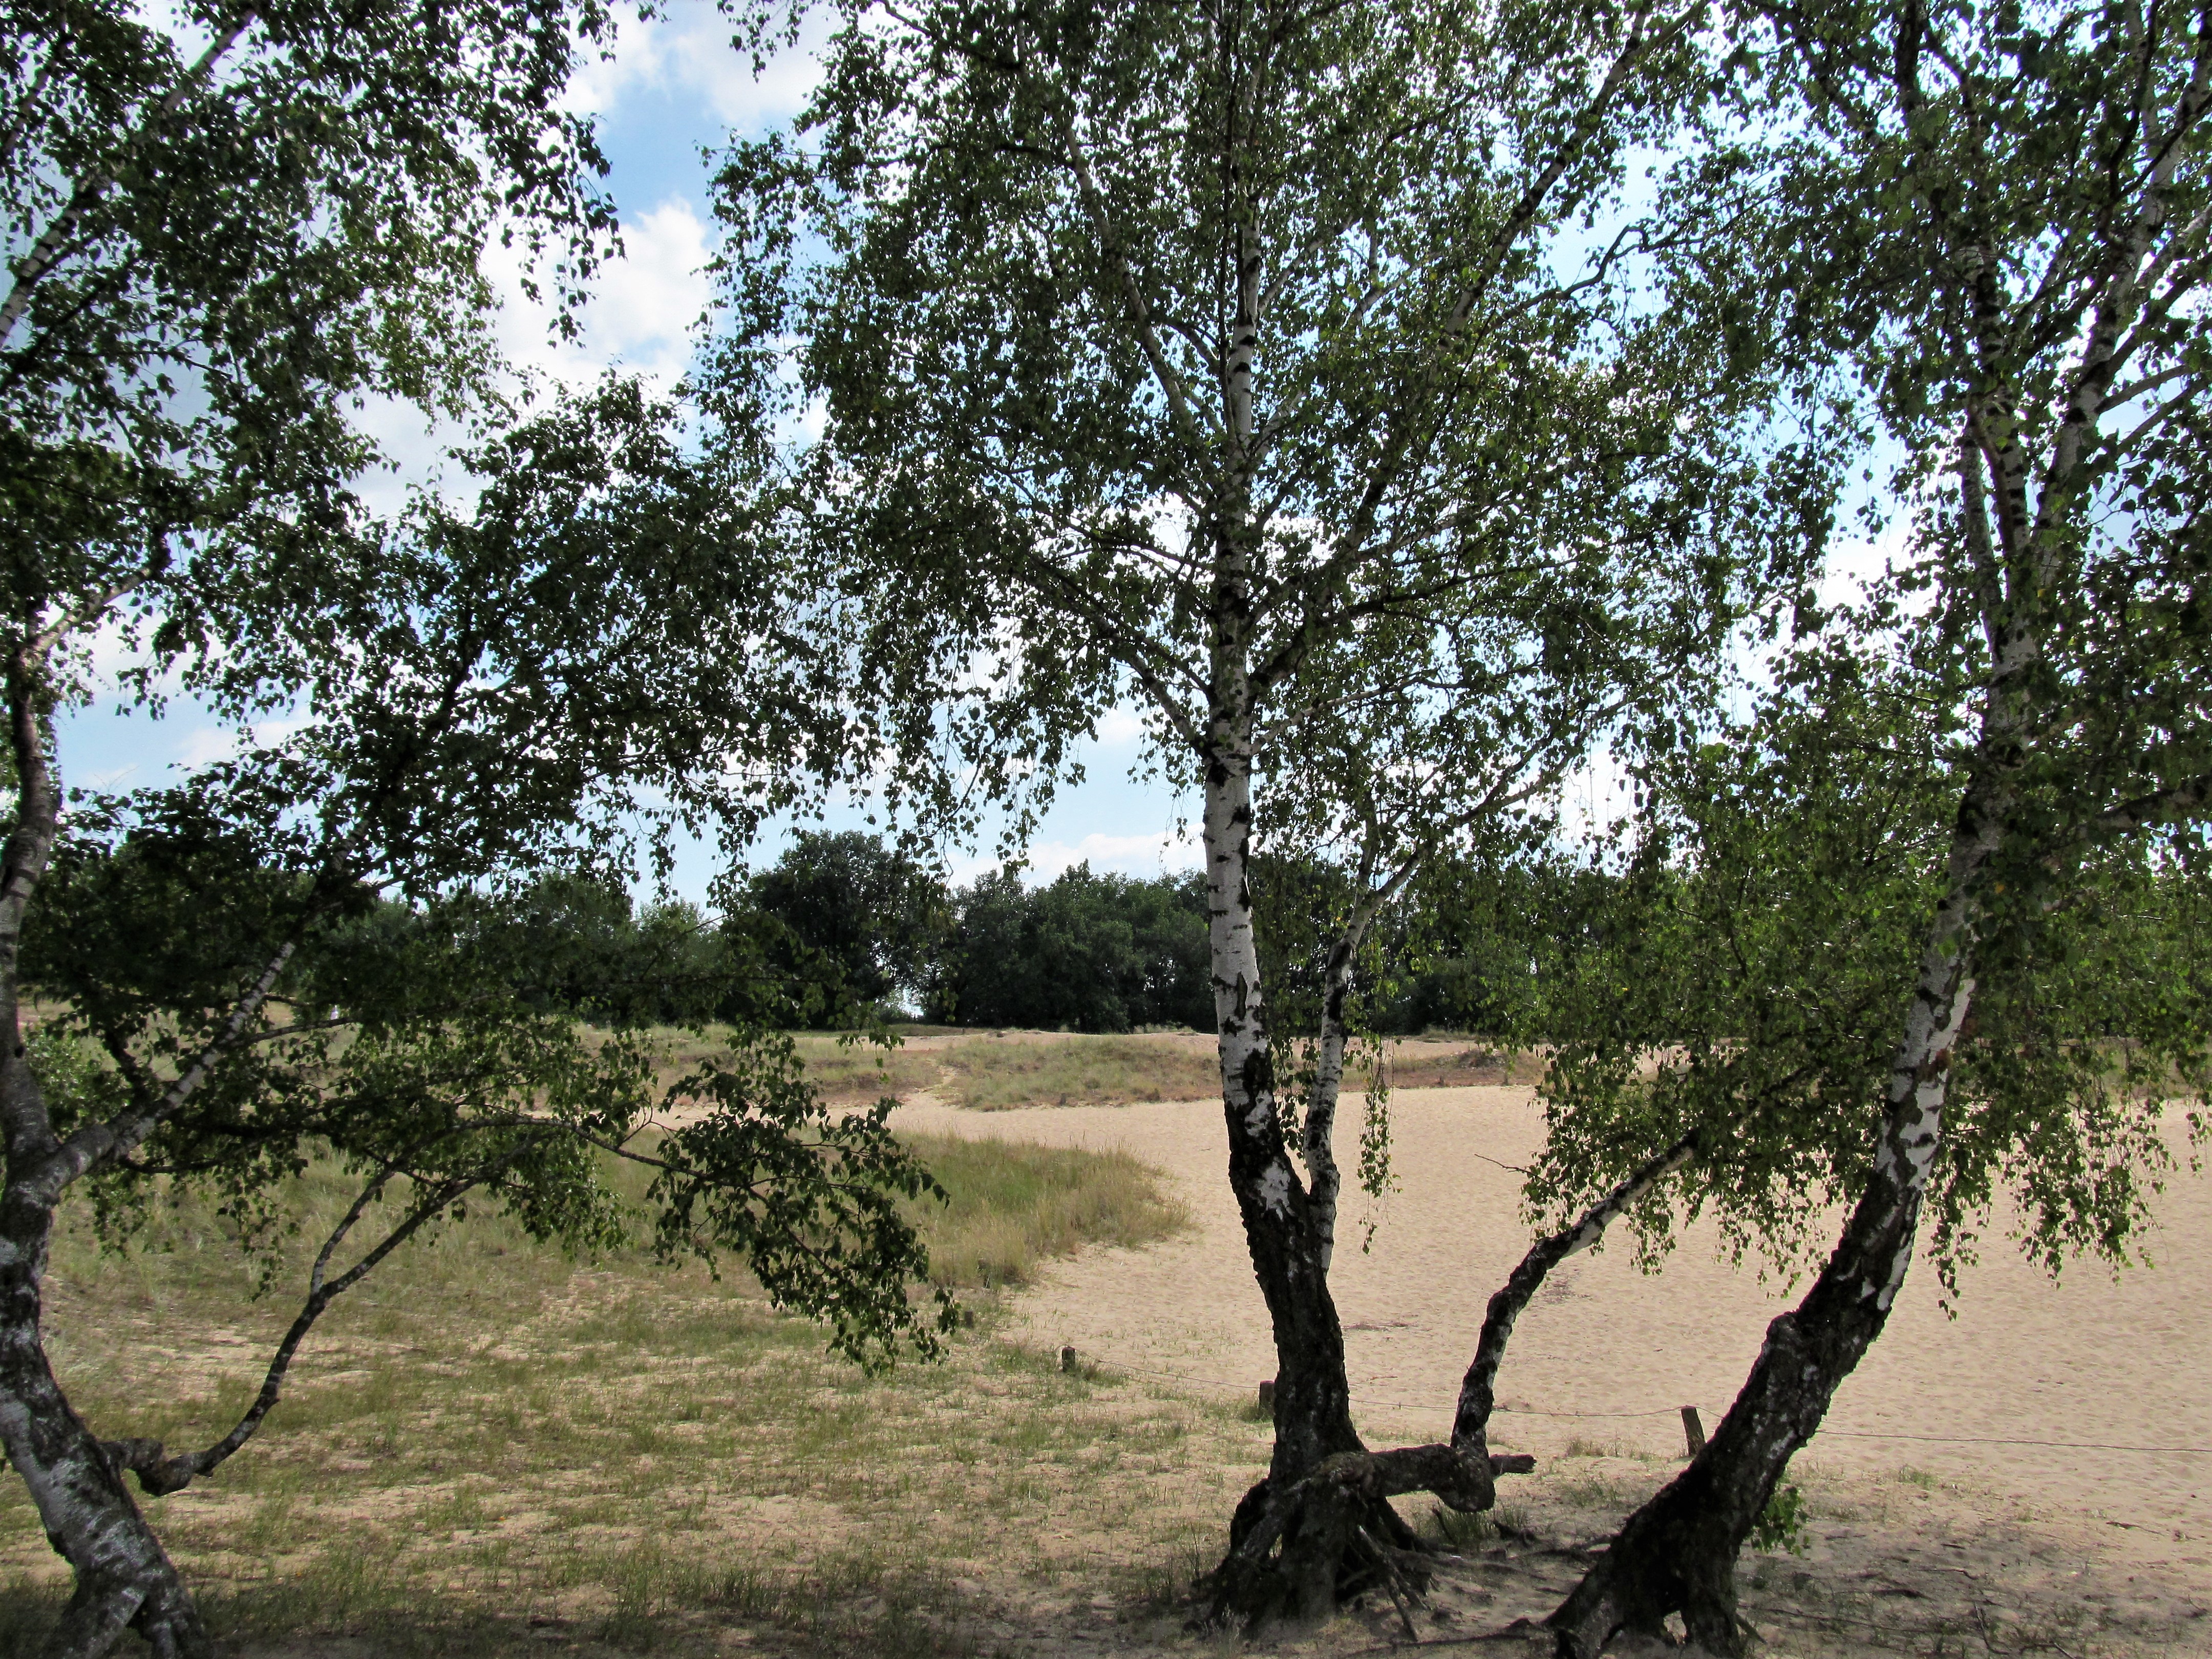
tree, birch, forest, dune, grass, woody plant, vegetation, natural landscape, natural environment, plant, nature reserve, botany, branch, landscape, grove, trunk, woodland, soil, plant community, California live oak, national park, savanna, birch family, plain